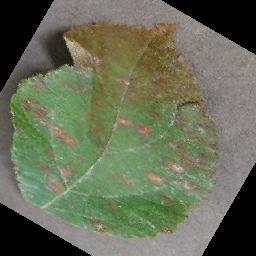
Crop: apple
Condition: cedar_rust